Question: Please indicate a possible affordance area of the bench that can be used for sitting
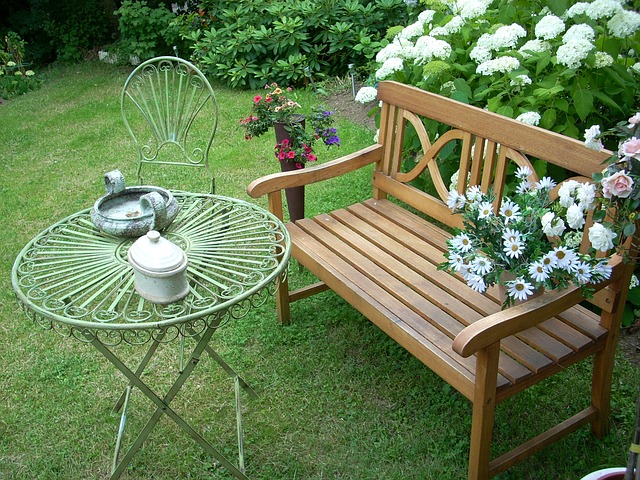
Answer: [248.5, 80, 634.5, 473]